Custer CCW-5

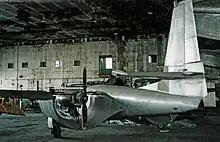
Rear view taken in 2004 of the second CCW-5 showing the fixing of the pusher engine within the wing channels.

The CCW-5 retained the fuselage and empennage of the Brigadier, but replaced the whole center section with a pair of channels, starting at roots in the lower part of the fuselage. Only beyond the channels did the conventional wings regain their mid-wing configuration. A Continental O-470 flat six engine was mounted on slender vertical and horizontal struts at the center of each the channels, on the mid-wing line. These drove constant speed pusher propellers. The main undercarriage was much shortened by mounting its legs on the outer part of the channel section; the Brigadier nosewheel was retained.